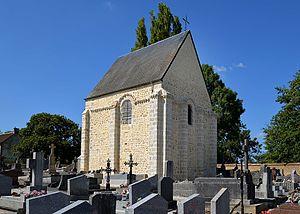
Courtomer [Le Vieux-Courtomer] (Orne)
Courtomer est une commune française, située dans le département de l'Orne en région Normandie, peuplée de 702 habitants.